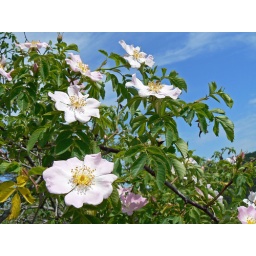
Roses in the blue sky